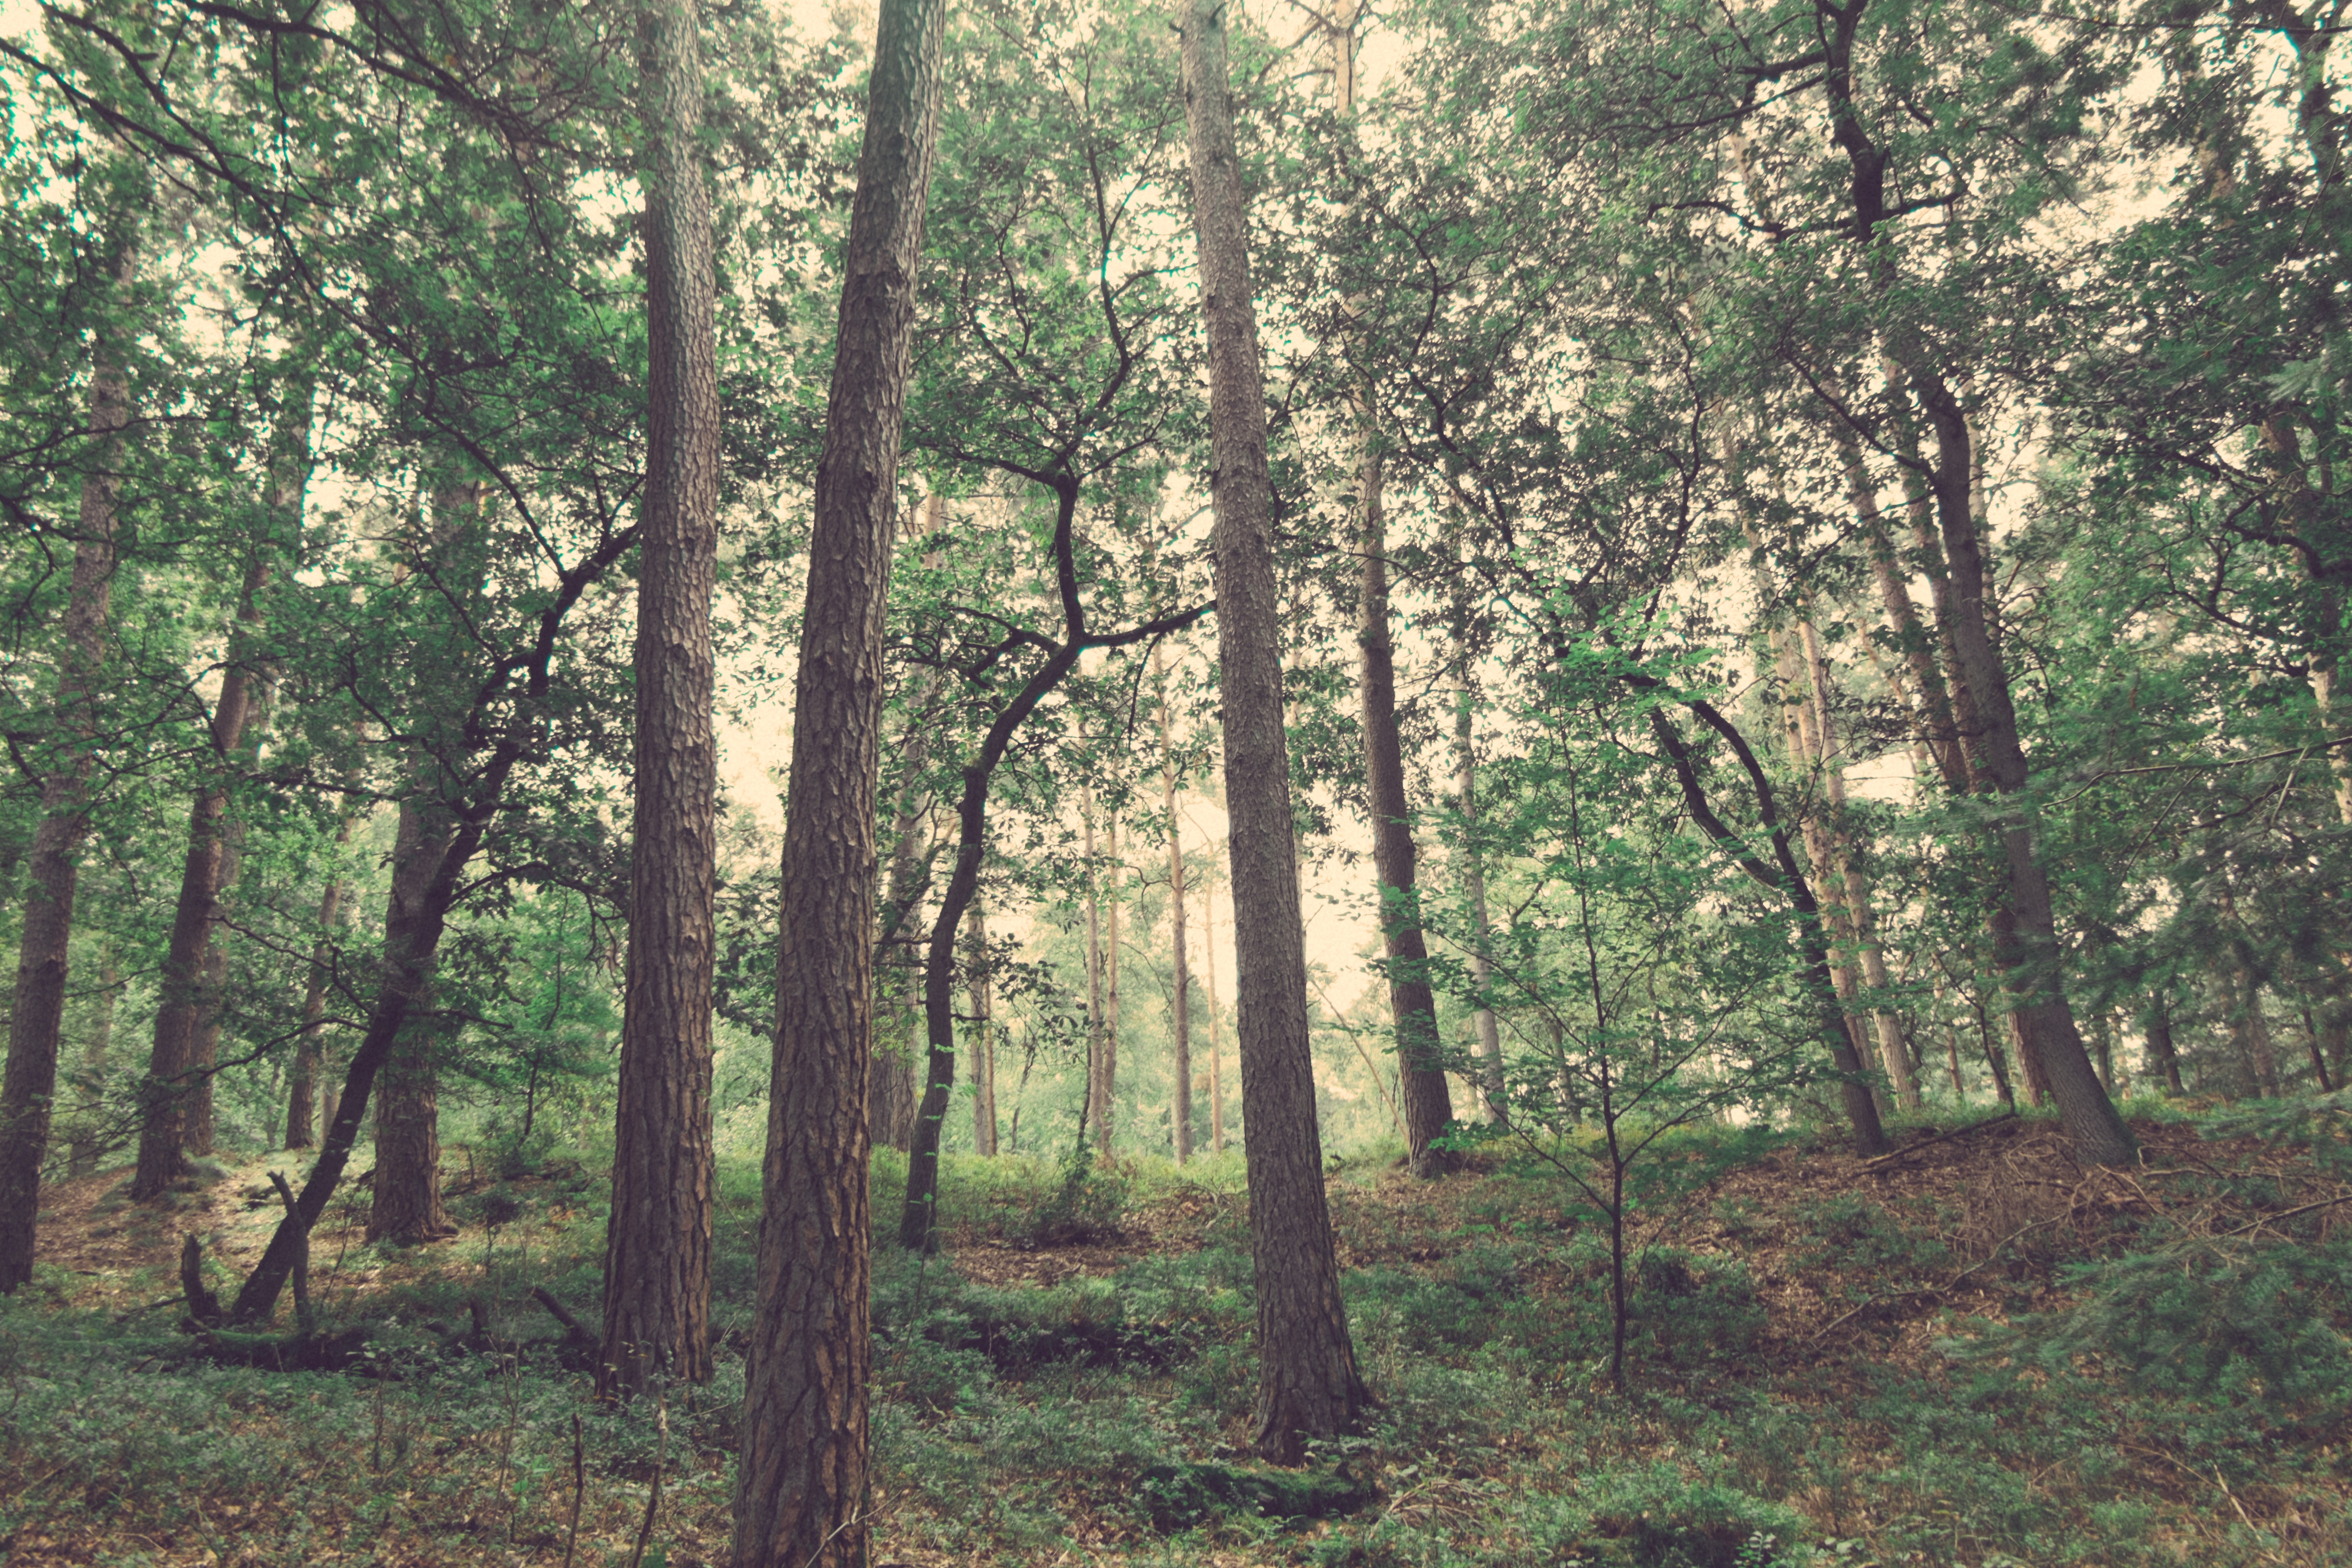
tree, forest, wilderness, trail, jungle, vegetation, rainforest, deciduous, wetland, plantation, grove, woodland, habitat, ecosystem, nature reserve, biome, old growth forest, natural environment, temperate broadleaf and mixed forest, temperate coniferous forest, riparian forest